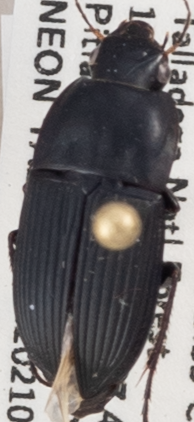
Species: Anisodactylus haplomus
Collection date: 2021-07-06
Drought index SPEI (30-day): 1.086
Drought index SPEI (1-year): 0.926
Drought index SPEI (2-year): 2.09